R. James Harvey

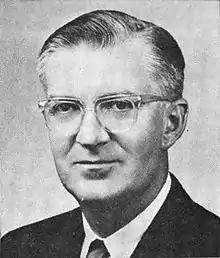

Russell James Harvey (July 4, 1922 – July 20, 2019) usually known as James Harvey, was a United States representative from Michigan and an inactive Senior United States district judge of the United States District Court for the Eastern District of Michigan.